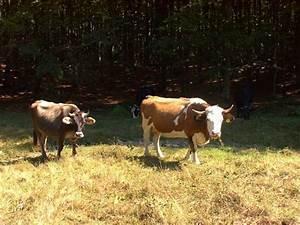
cow